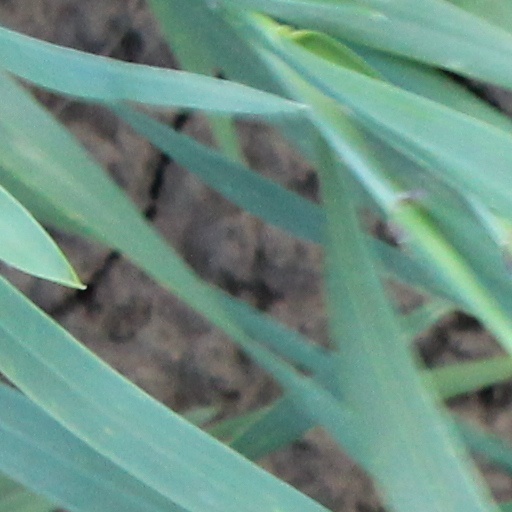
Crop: wheat